Genocides in history (1946 to 1999)

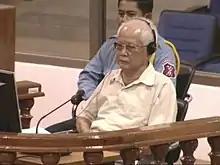
Khieu Samphan at a public hearing before the Pre-Trial Cambodia Tribunal on 3 July 2009.

The Khmer Rouge, led by Pol Pot, Ta Mok and other leaders, organized the mass killing of ideologically suspect groups, ethnic minorities such as ethnic Vietnamese, Chinese (or Sino-Khmers), Chams and Thais, former civil servants, former government soldiers, Buddhist monks, secular intellectuals and professionals, and former city dwellers. Khmer Rouge cadres who were defeated in factional struggles were also liquidated in purges. Man-made famines and slave labor resulted in many hundreds of thousands of deaths. Craig Etcheson suggested that the death toll was between 2 and 2.5 million, with a "most likely" figure of 2.2 million. After 5 years of researching 20,000 grave sites, he concluded that "these mass graves contain the remains of 1,386,734 victims of execution." However, some scholars argued that the Khmer Rouge were not racist and they had no intention to exterminate ethnic minorities or the Cambodian people as a whole; in the view of these scholars, the Khmer Rouge's brutality was the product of an extreme version of communist ideology.